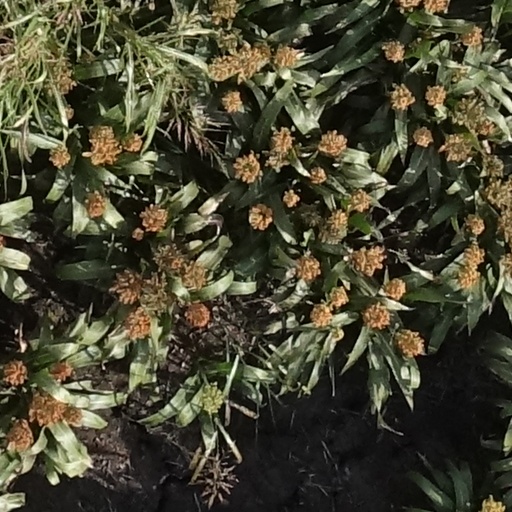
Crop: sorghum